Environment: lab
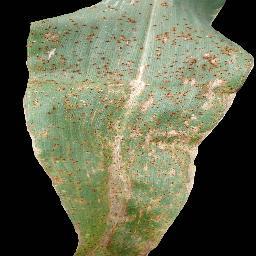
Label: common_rust